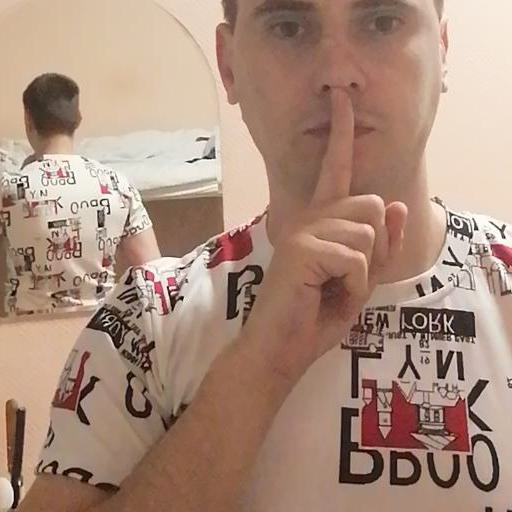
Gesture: mute